Heinrich Olivier

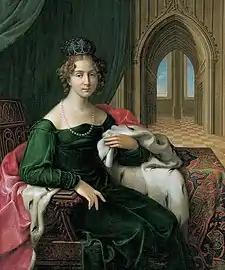
Princess Frederica of Prussia

Heinrich Olivier (2 July 1783, Dessau - 3 March 1848, Berlin) was a German painter, illustrator and graphic artist.